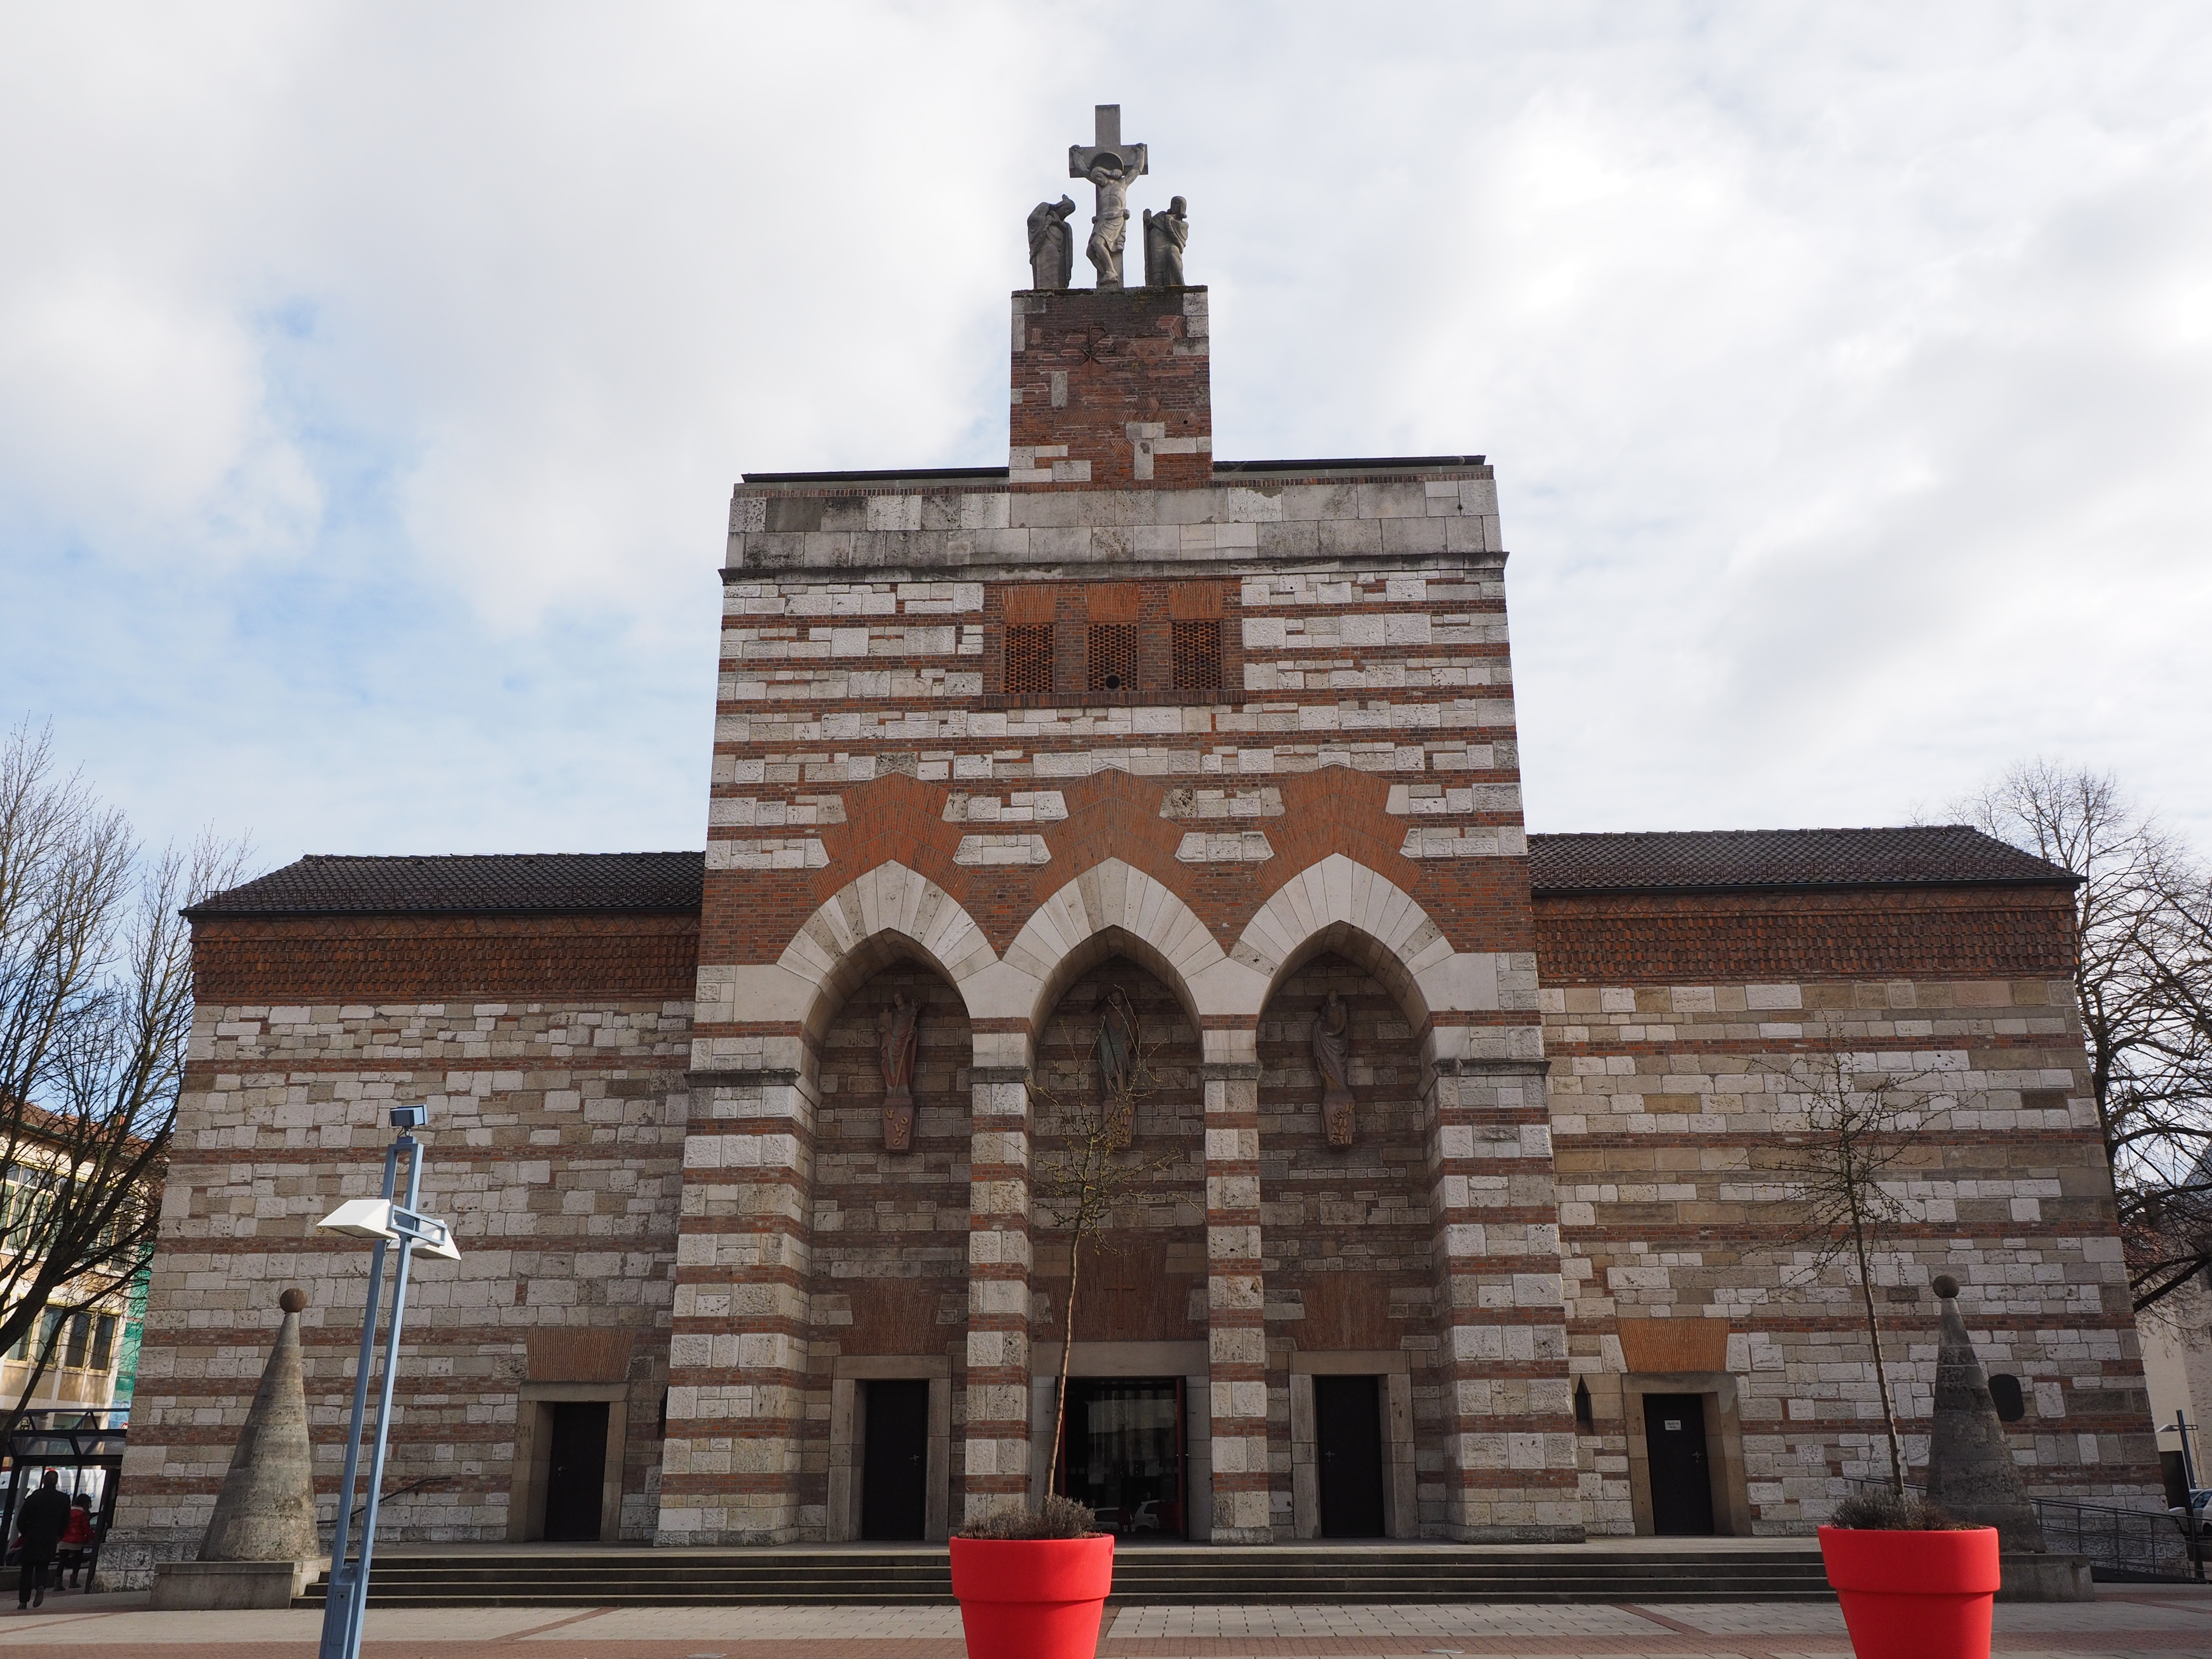
architecture, building, downtown, tower, landmark, facade, church, brick, place of worship, catholic, memorial, synagogue, tourist attraction, powerful, enormous, new ulm, garrison church, church buildings, st john the baptist, st john the baptist church